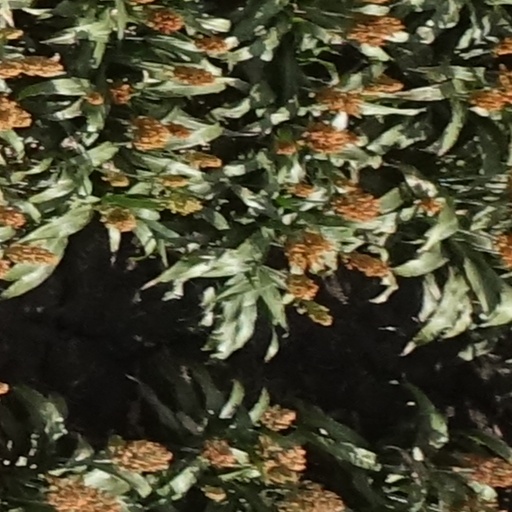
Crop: sorghum